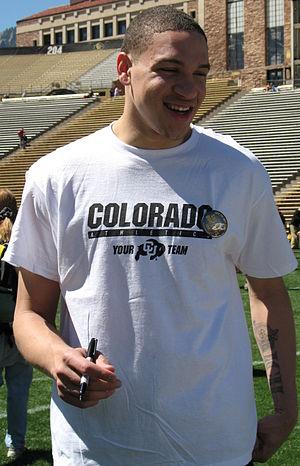
Richard Roby, né le 28 septembre 1985 à San Bernardino en Californie, est un joueur américain de basket-ball.